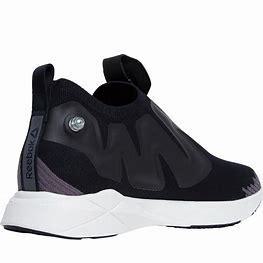
Brand: Reebok
Model: Pump Supreme